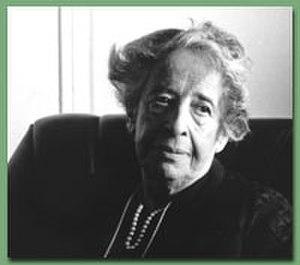
Hannah Arendt, née Johanna Arendt à Hanovre le 14 octobre 1906 et morte le 4 décembre 1975 à New York, est une politologue, philosophe et journaliste allemande naturalisée américaine, connue pour ses travaux sur l’activité politique, le totalitarisme, la modernité et la philosophie de l'histoire.
Le néologisme technocritique définit un courant de pensée axé sur la critique du concept du « progrès technique », considéré comme une idéologie qui serait née au XVIIIᵉ siècle durant la Révolution industrielle et qui, depuis la Seconde Guerre mondiale, s'ancre dans les consciences, principalement sous les effets de l'automation et de l'informatisation.